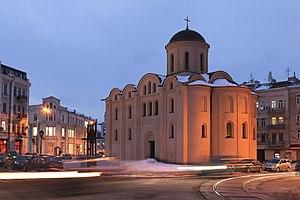
L'église de la Dormition-de-la-Mère-de-Dieu Pyrohochtcha en ukrainien : Церква Пирогощі) est une église orthodoxe de Kiev situé dans sa ville basse historique, Podil.